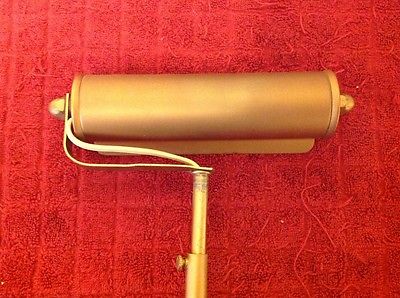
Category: lamp